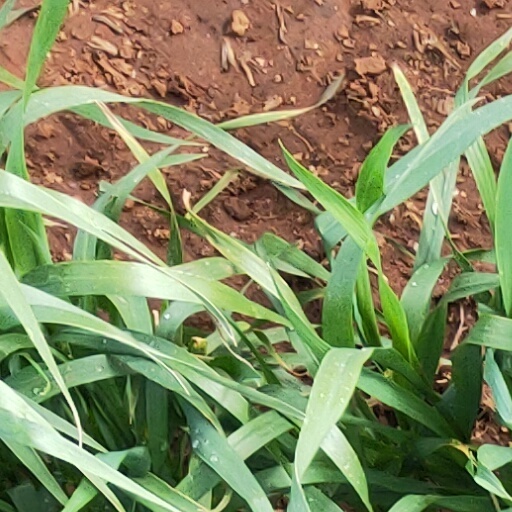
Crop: wheat